William Latymer

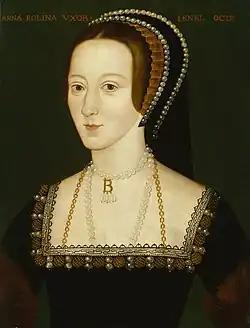

William Latymer authored the "Chronickille of Anne Bulleyne", a biography of Anne Boleyn, written for Queen Elizabeth I, focusing on her mother’s religious life and patronage of the Protestant cause. Latymer, who served as a chaplain to Anne Boleyn around 1533, drew on his personal experiences to craft the work, which reflects his evangelical sympathies. In 1535, he was arrested at Sandwich for bringing forbidden Protestant books into England, an incident that underscored his commitment to the reformed faith; Anne allowed him to send the books to her silkwoman, Joan Wilkinson, preserving his reputation despite her own arrest and execution in 1536. The "Chronickille", completed in 1560, portrays Anne as a devout supporter of reformers, aligning with the religious climate under Elizabeth I. Latymer presented the biography during a period of prominence in Elizabeth’s court, notably during her 1564 visit to Cambridge, where he served as Clerk of the Closet and received a Doctor of Divinity. The "Chronickille of Anne Bulleyne" remains a valuable historical source for understanding Anne Boleyn’s religious influence and Latymer’s role in the early English Reformation.